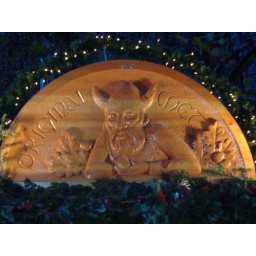
sign at the christmas market in stuttgart